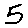
Label: 5